Selenium in biology

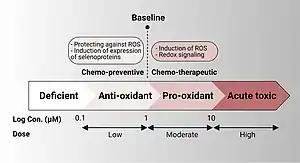
Selenium at nutritional levels is required for cell homeostasis, playing a role as an anti-oxidant through selenoproteins, thus, act chemo-preventive against cancer. In contrast, supra-nutritional levels act as pro-oxidant toxic in tumour cells.

Selenium has bimodal biological action depending on the concentration. At low nutritional doses, selenium acts as an antioxidant through selenoproteins, scavenging ROS, supporting cell survival and growth; while, at supra-nutritional higher pharmacological doses, selenium acts as a pro-oxidant generating ROS and inducing cell death. In cancer, studies have been conducted mostly on the benefits of selenium intake in reducing the risk of cancer incidence at the nutritional level; however, fewer studies have explored the effects of supra-nutritional or pharmacological doses of selenium on cancer.